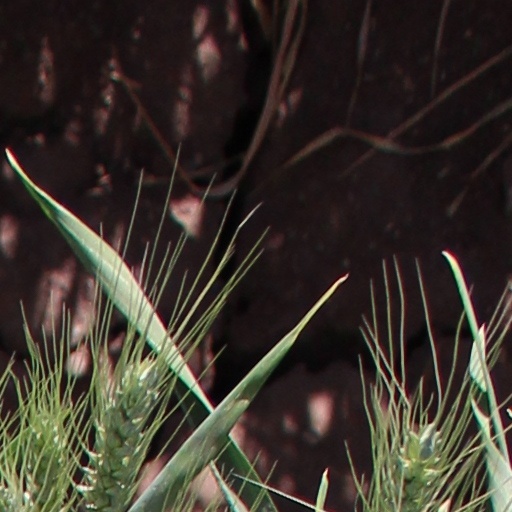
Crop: wheat